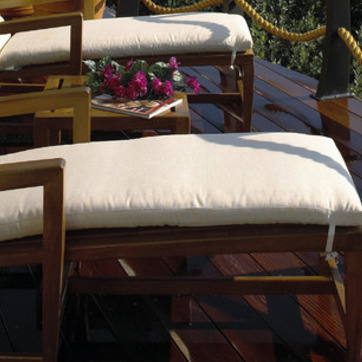
Material: fabric